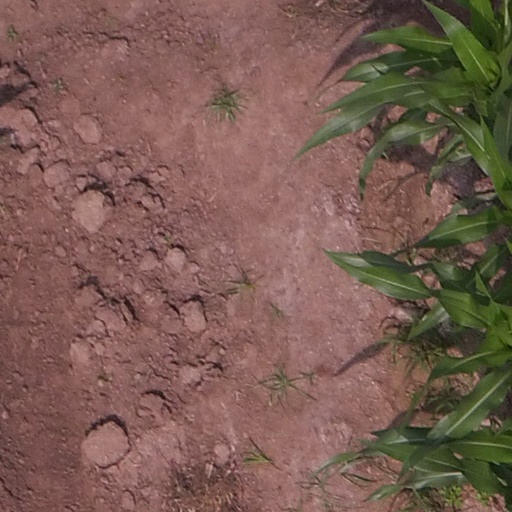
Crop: maize; corn